Miss F

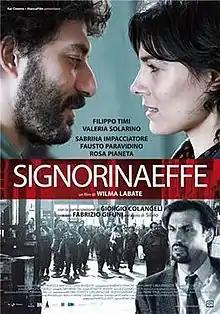

Miss F is a 2007 Italian drama film directed by Wilma Labate. A portrait of workers' life in Fiat's system, it entered the "Italian Panorama" section at the 2007 Turin Film Festival.